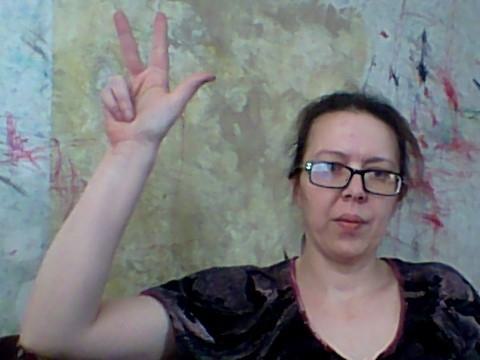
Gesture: three2